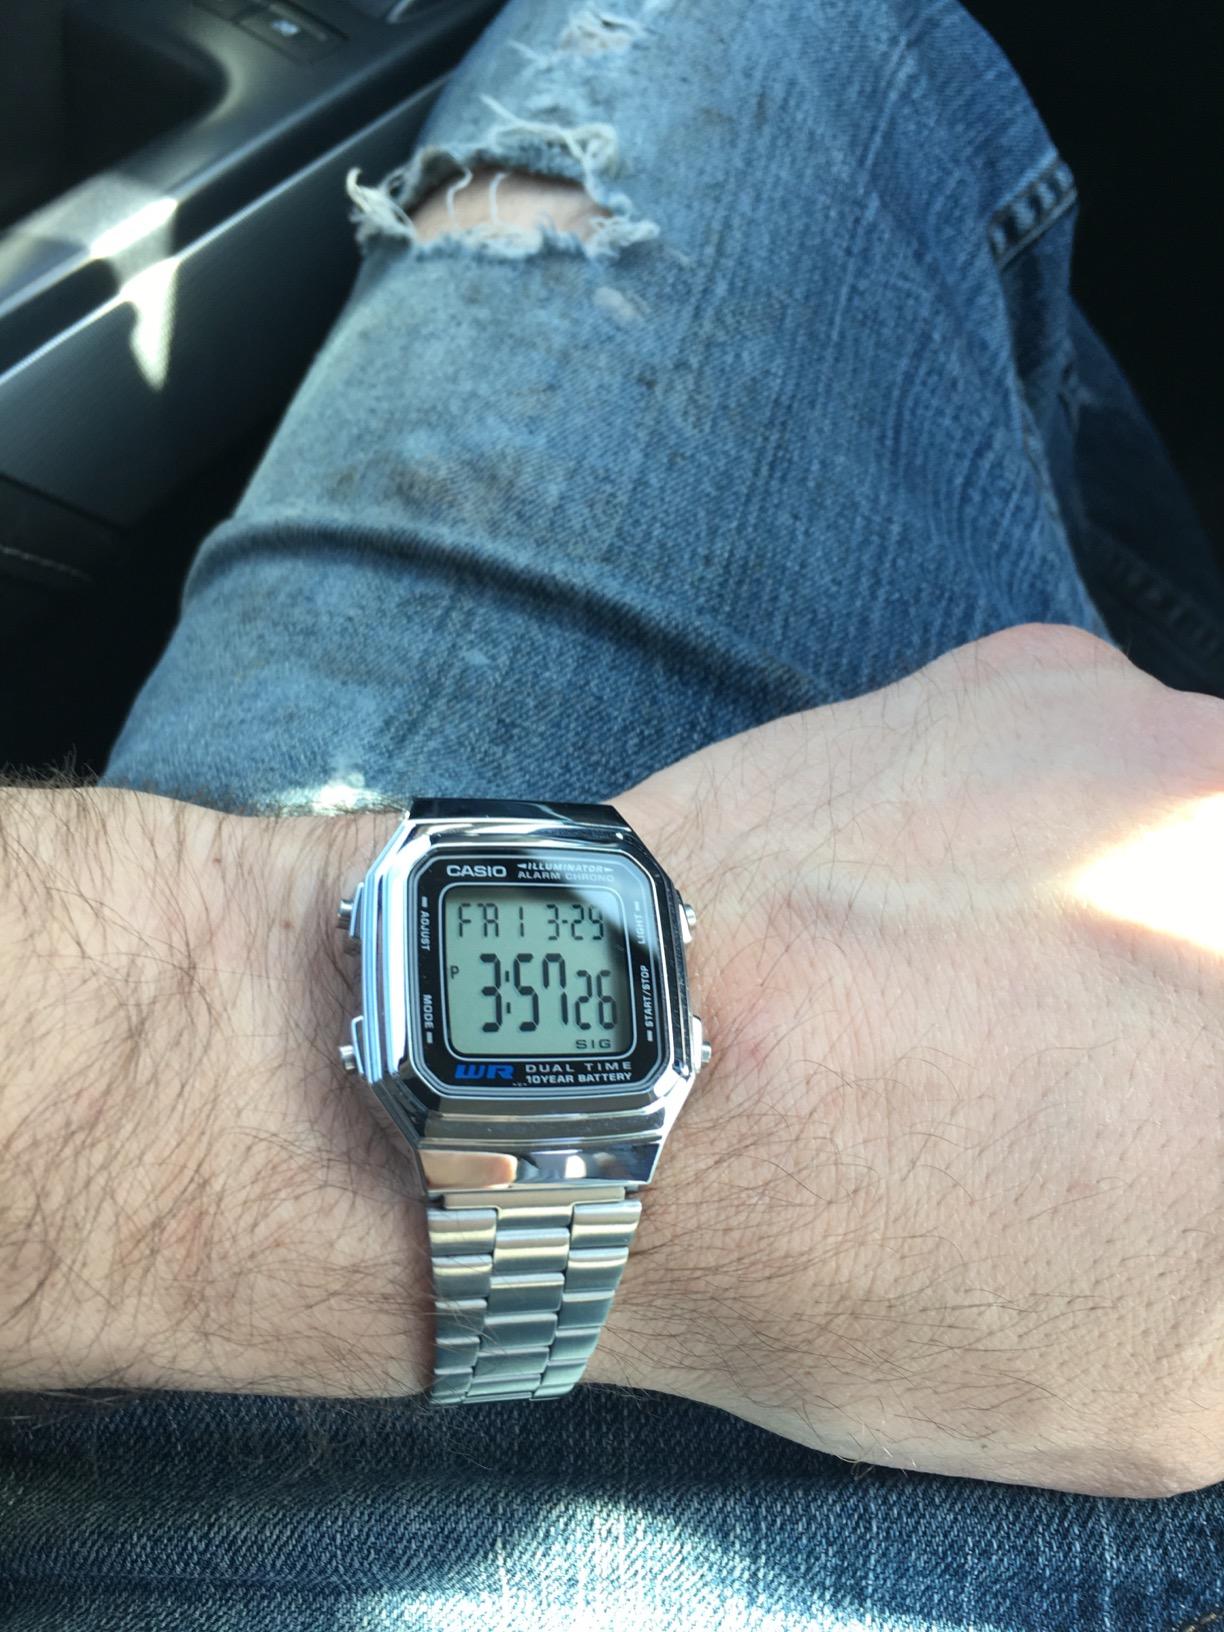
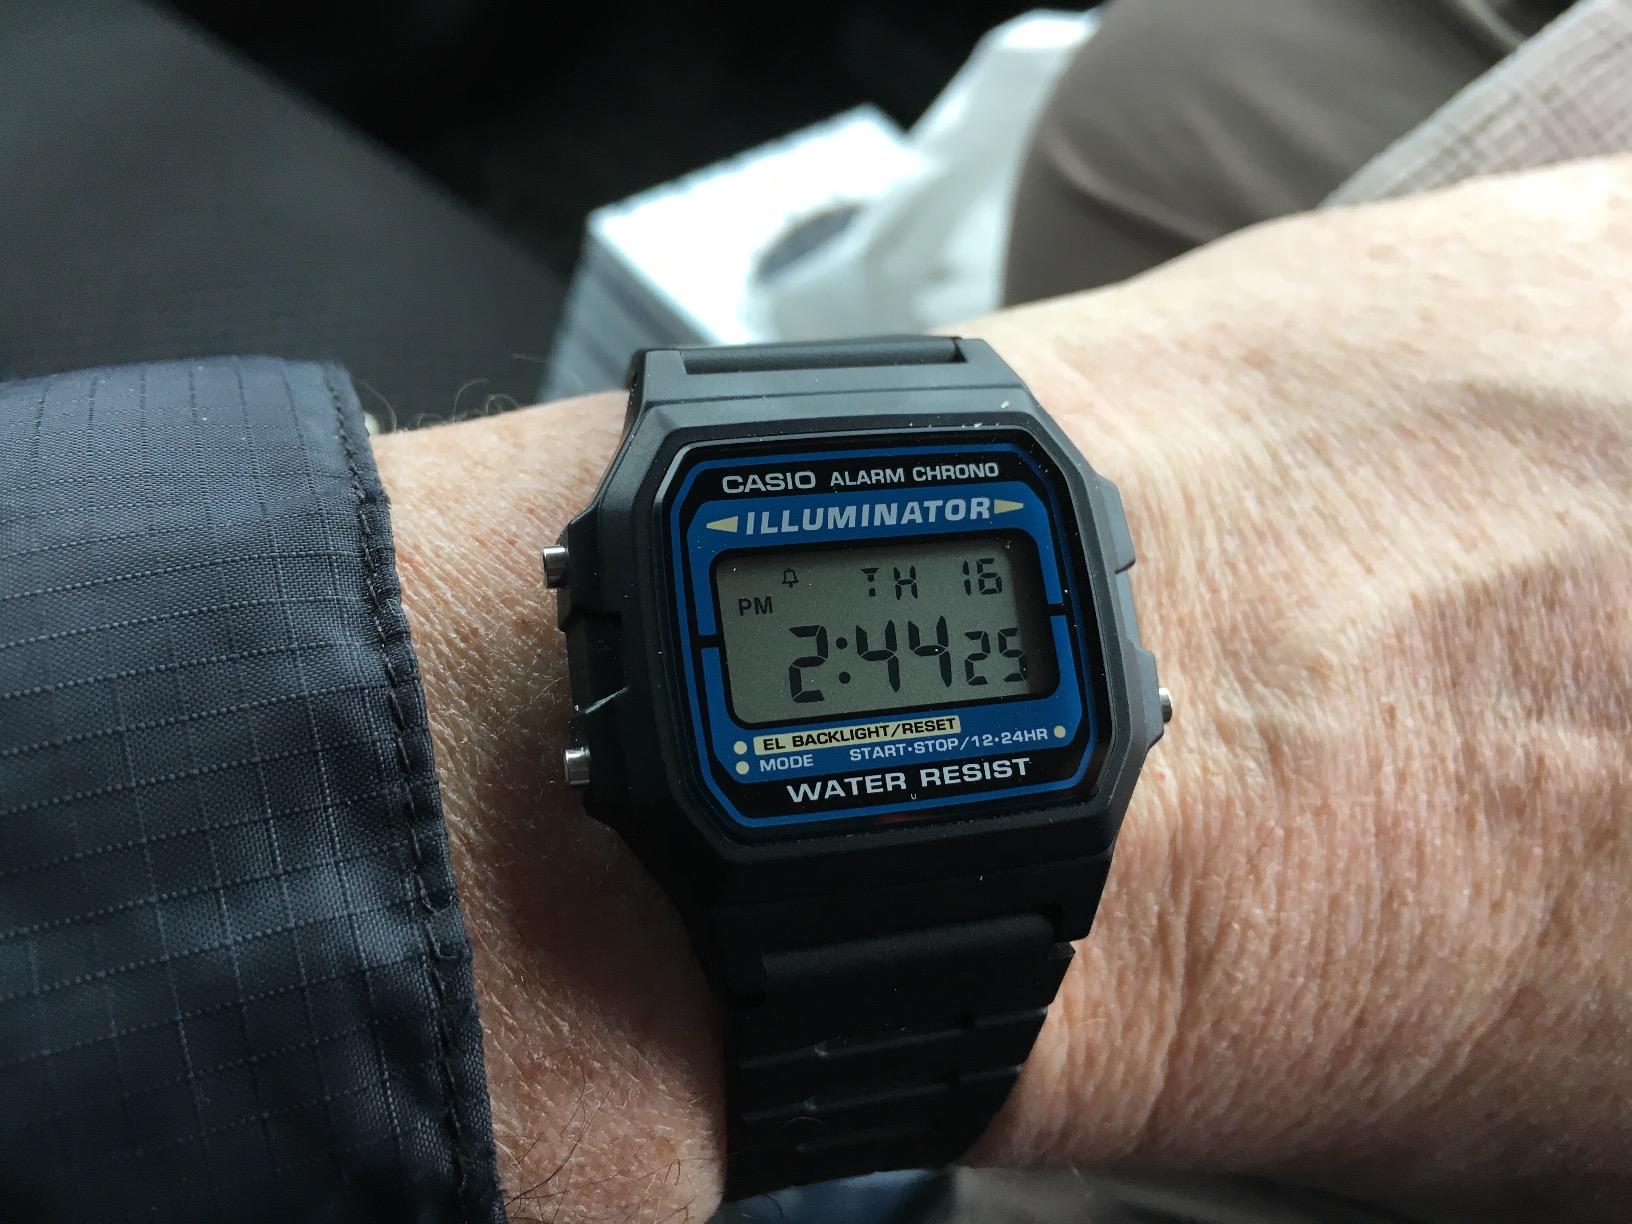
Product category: accessories_watch
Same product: no